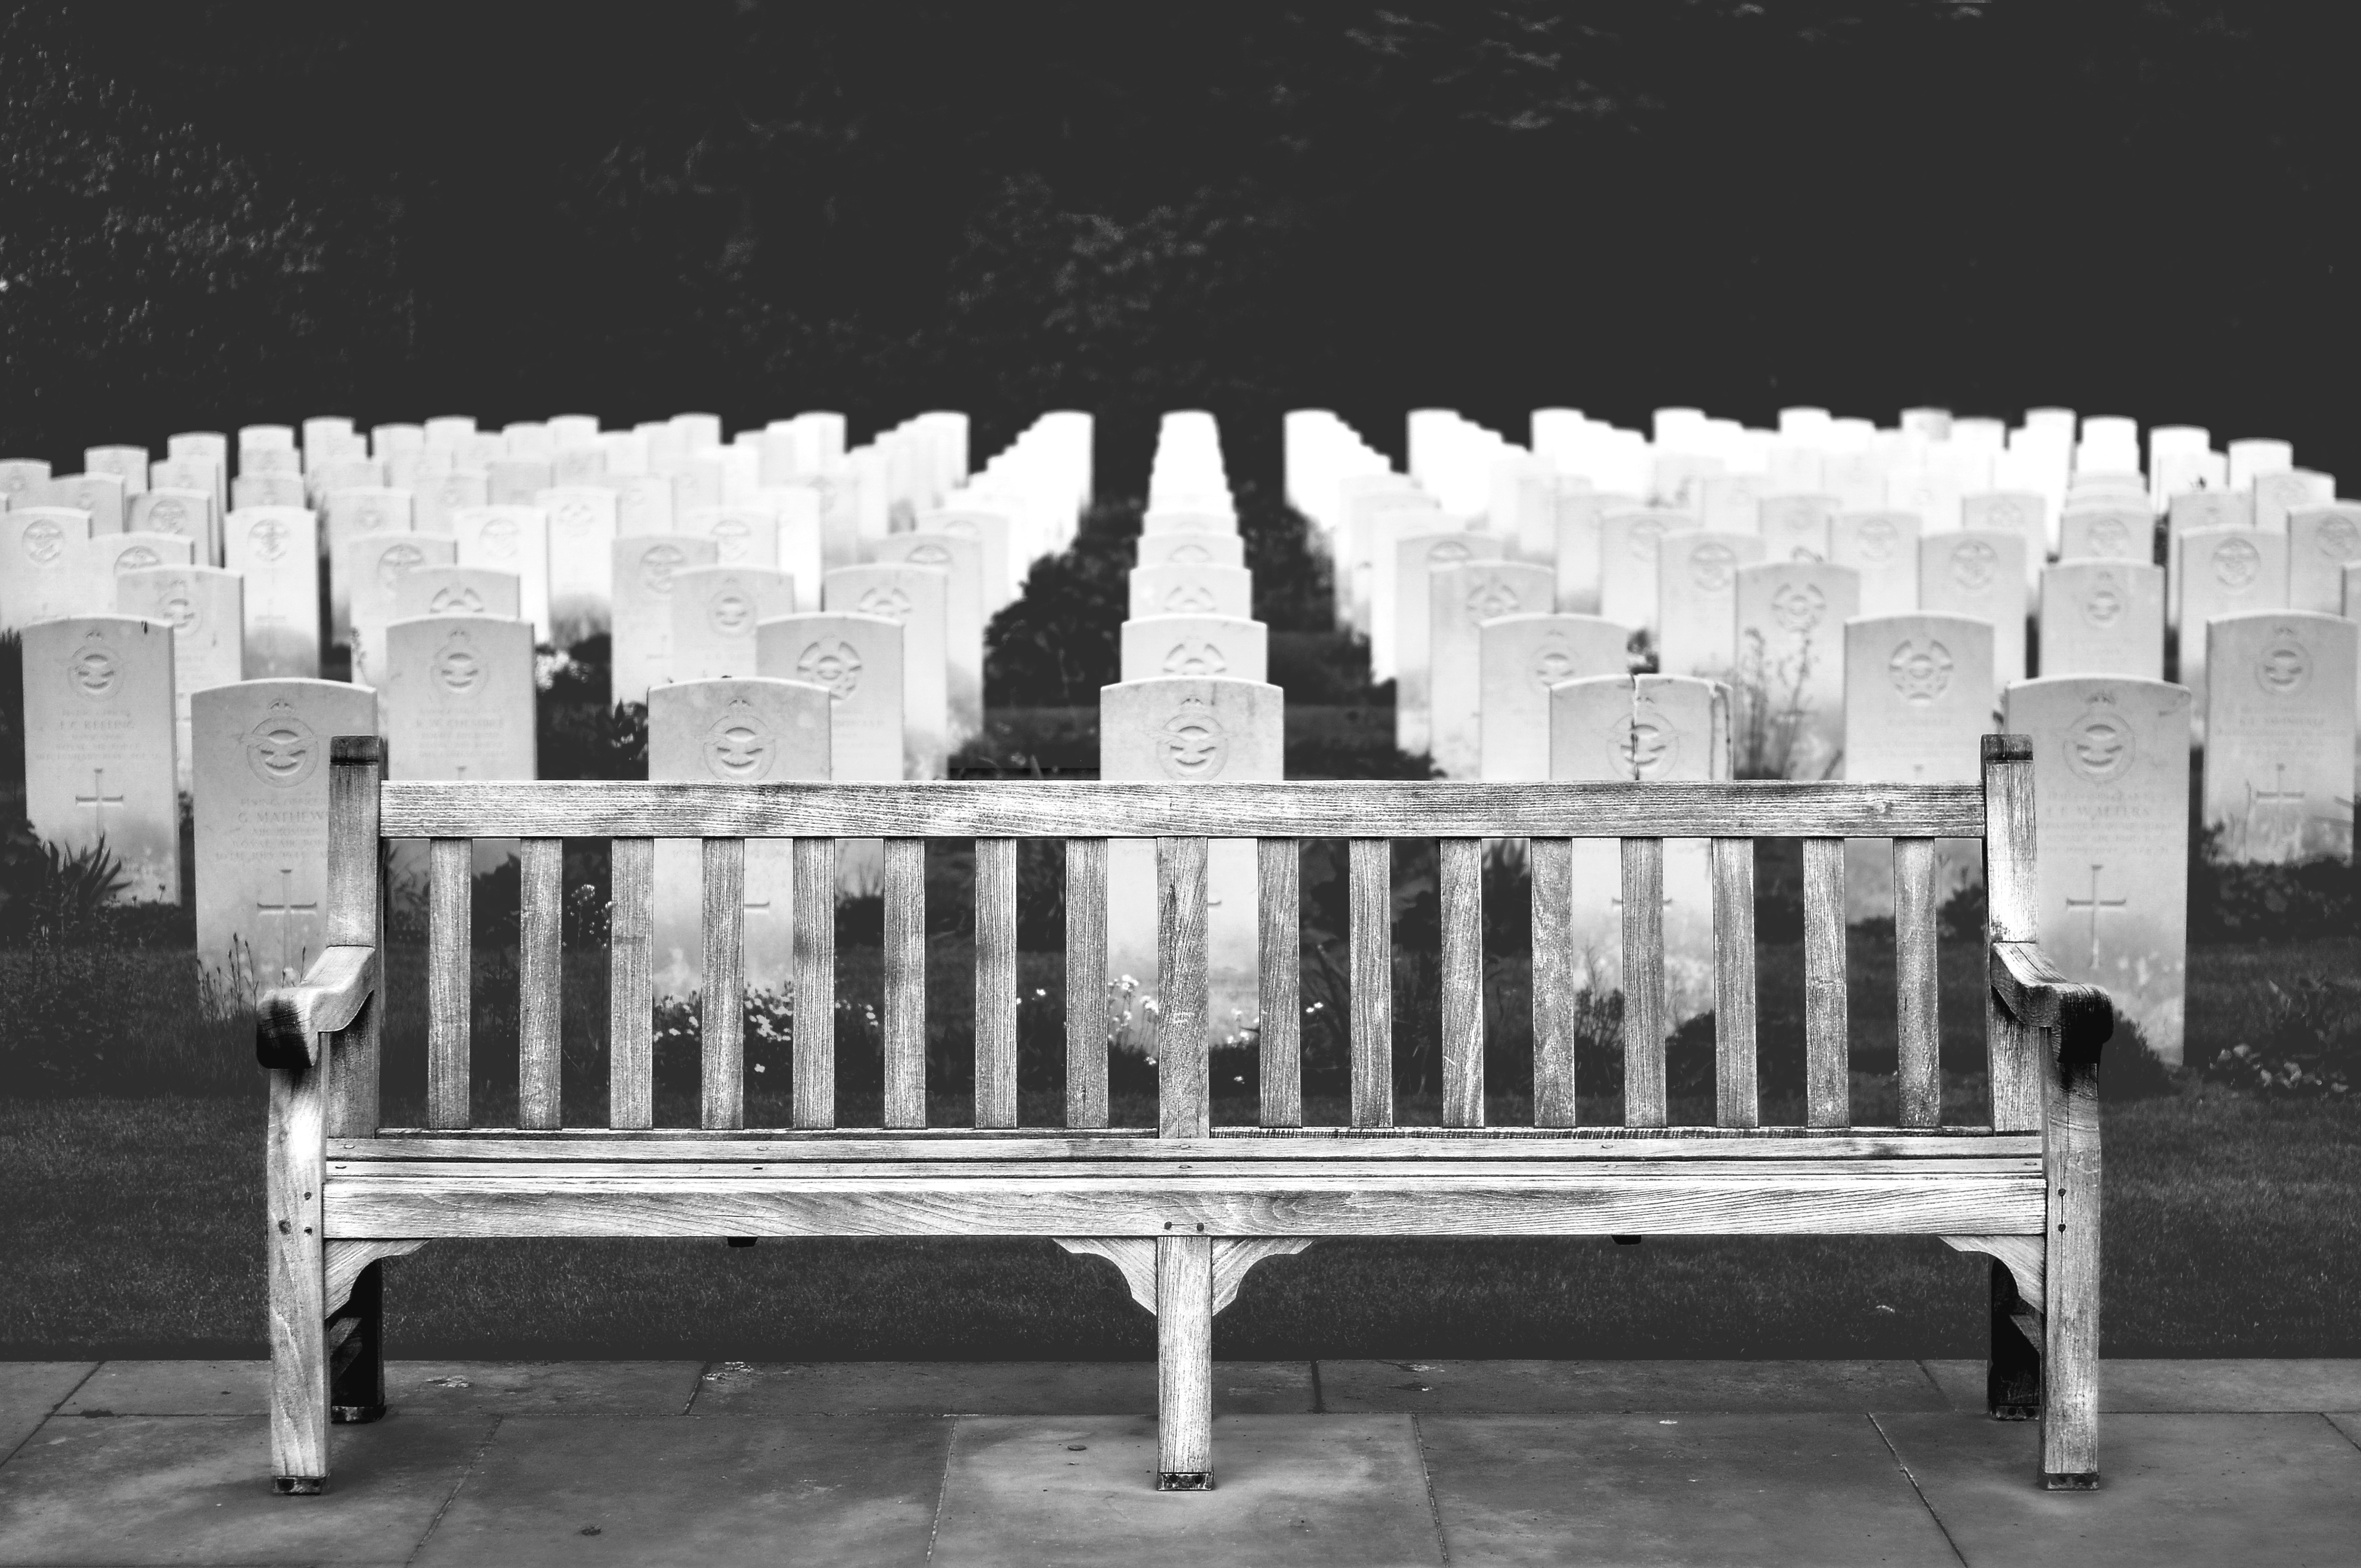
black and white, white, bench, cemetery, furniture, monochrome, death, life, memorial, symmetry, photograph, beauty, scene, die, closure, funeral, goodbye, monochrome photography, death row, cremate